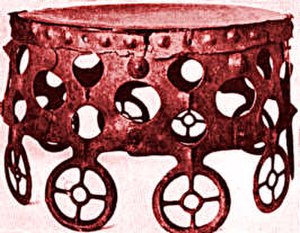
Balkåkratrommen
Balkåkratrommen.
Balkåkratrommen.
Balkåkratrommen er en metalskive fra ældre bronzealder, som sandsynligvis har været brugt i forbindelse med soldyrkelse. Trommen kaldes en soltromme, og den er fundet i en mose ved Balkåkra i Ystad kommune, Skåne år 1847. Den er dateret til at være fra år 1500 f.Kr.